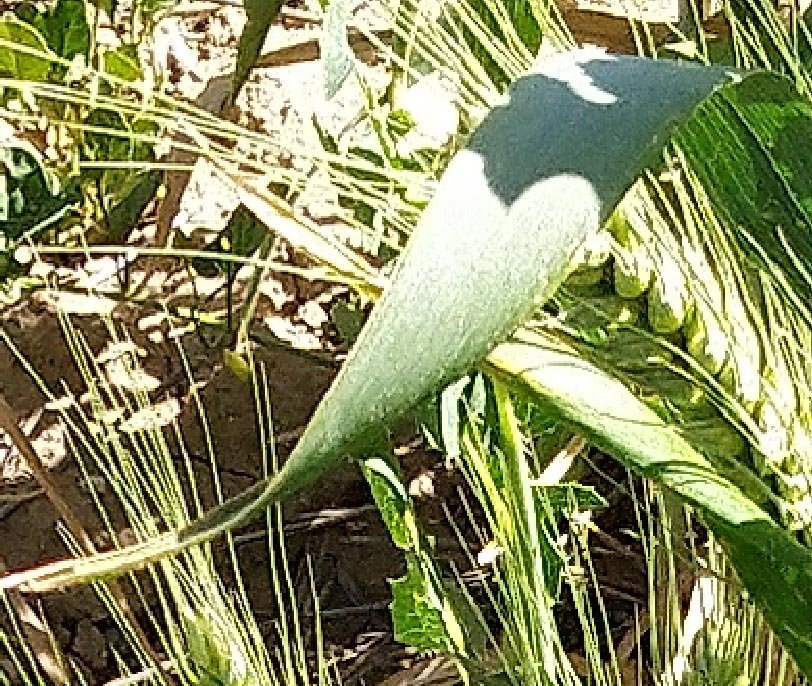
Label: Wheat___Healthy